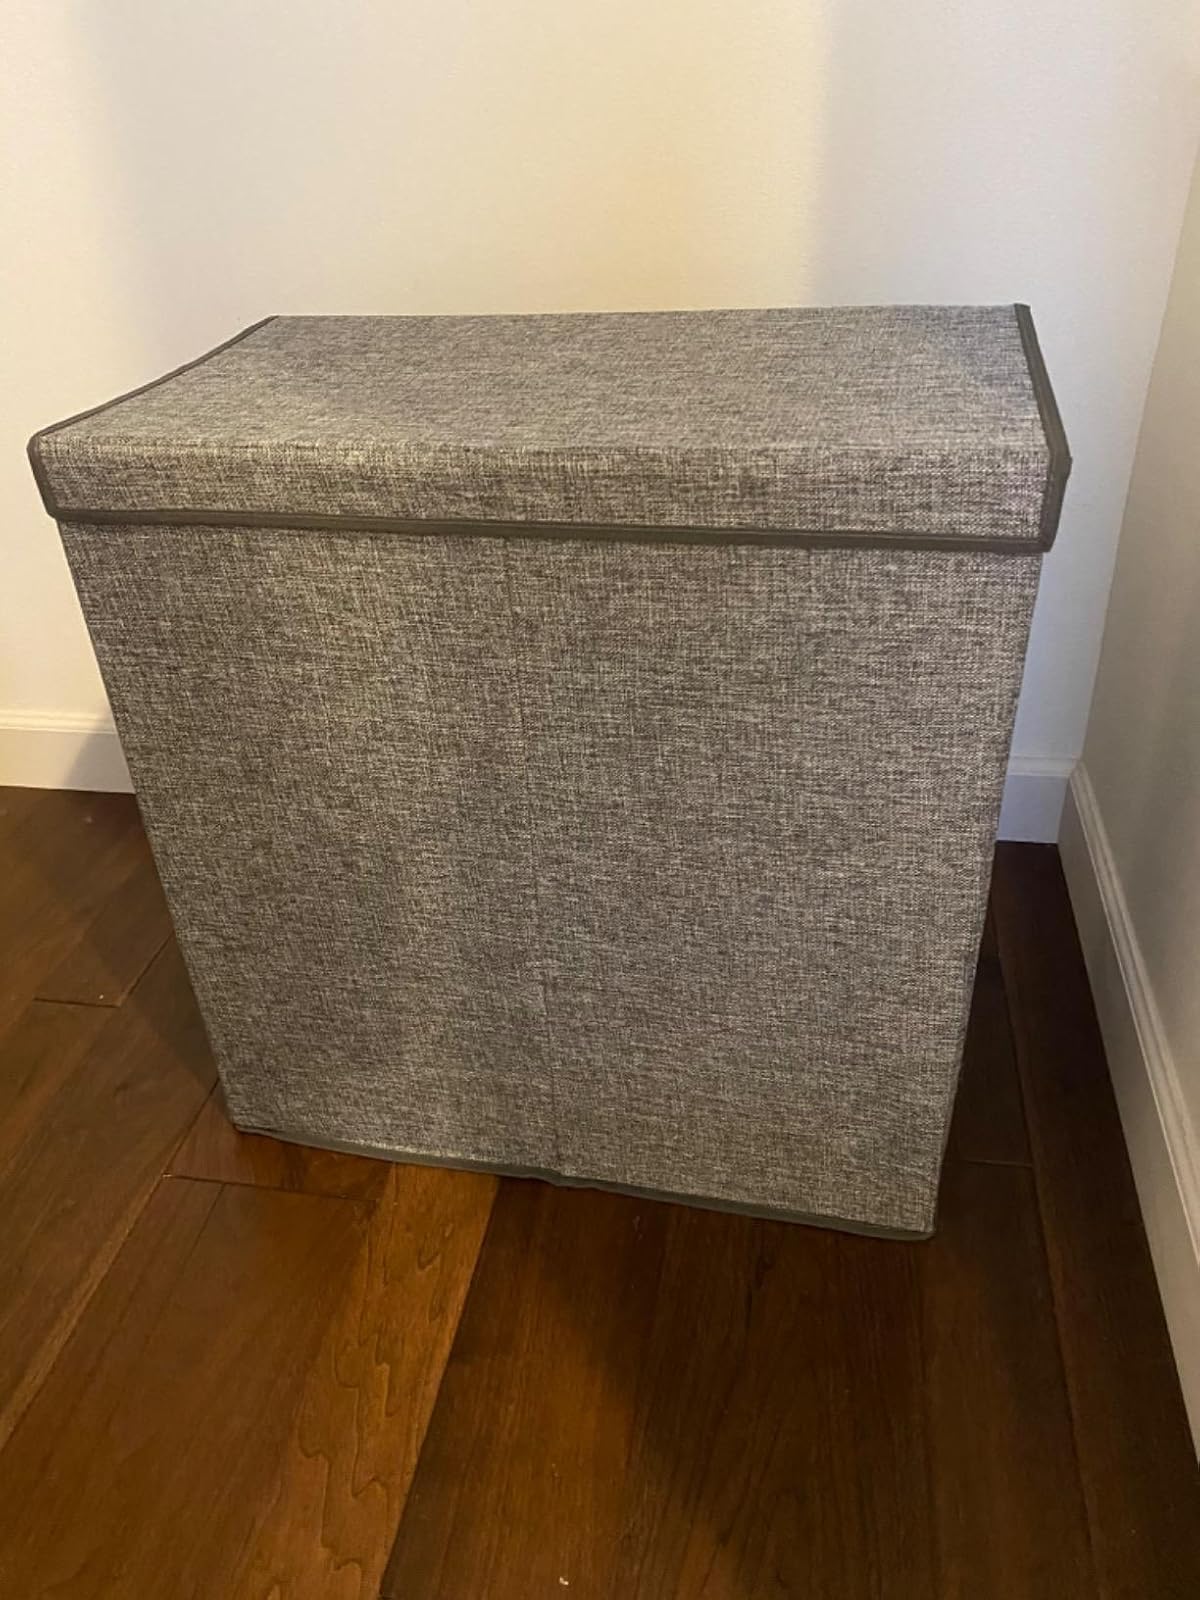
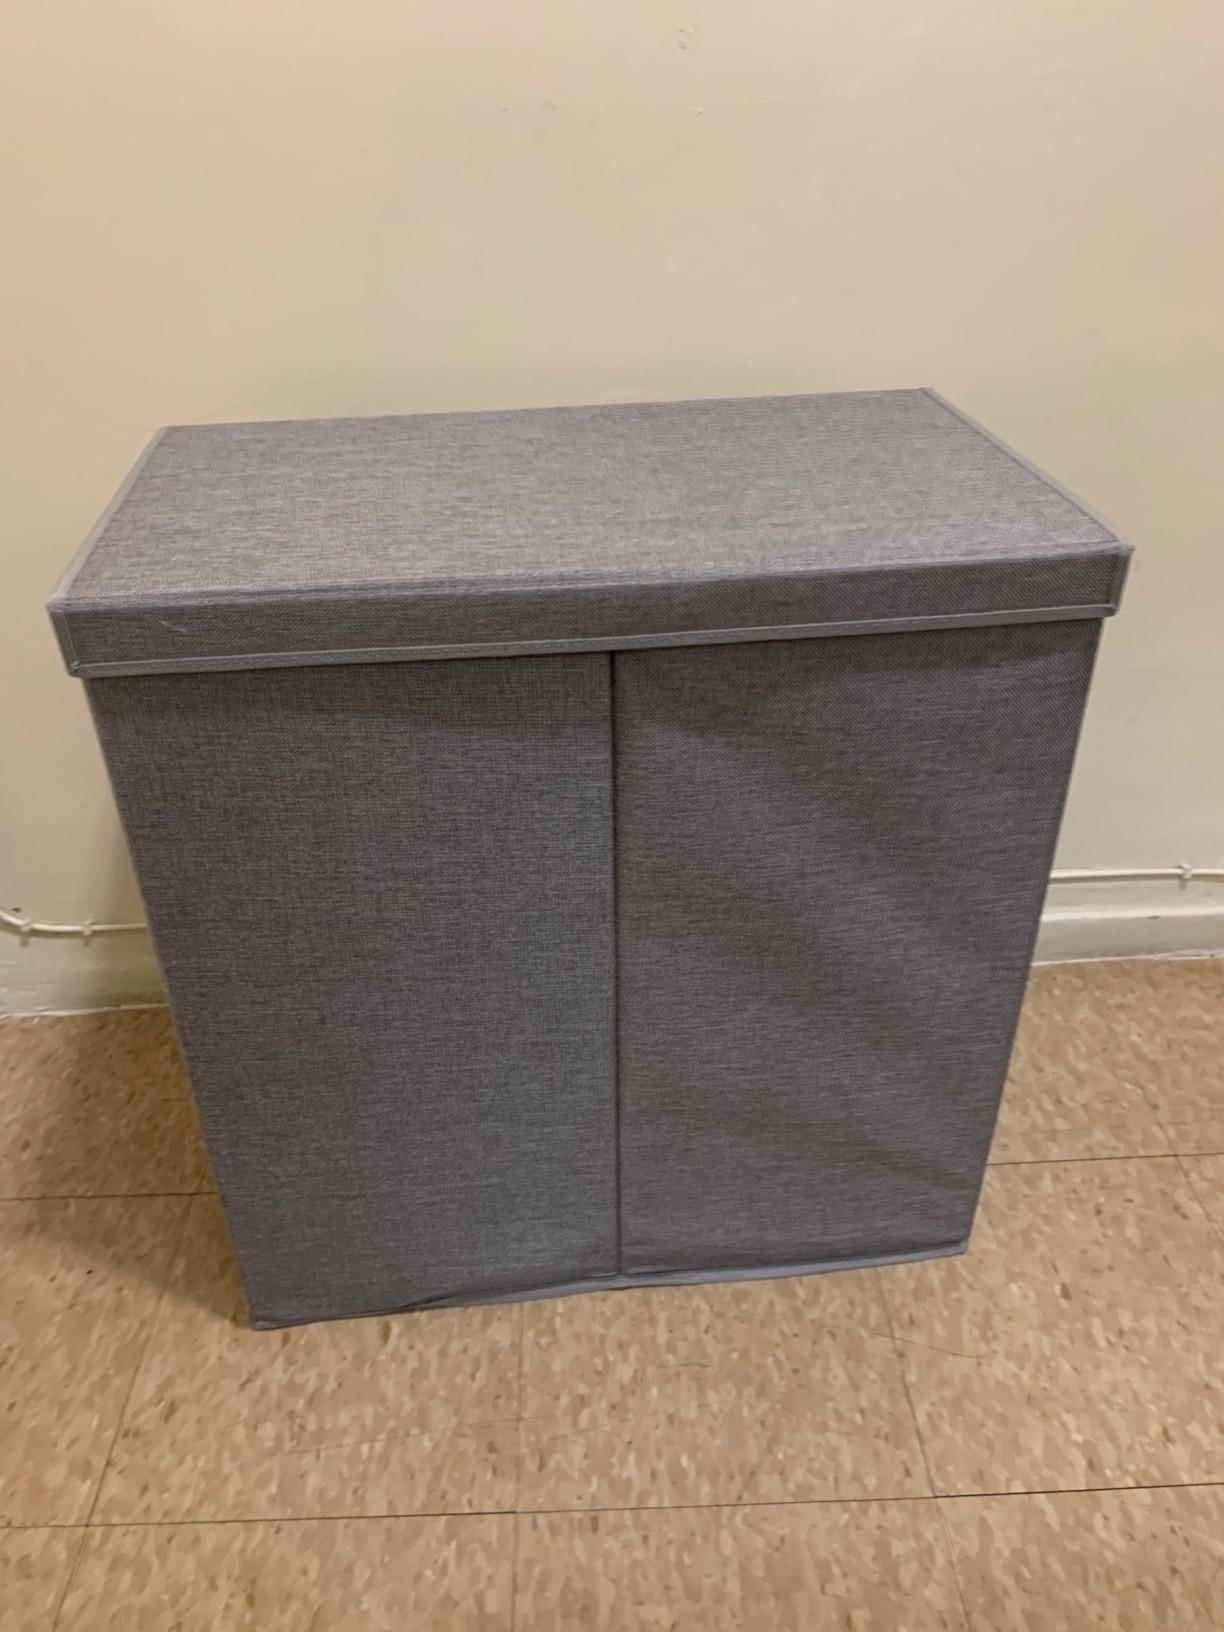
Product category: items_hamper
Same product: yes